Astrocaryum murumuru

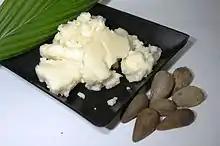
Murumuru butter

Murumuru butter contains lauric, myristic, and oleic acids. The fruit contains a white butter that is odorless and tasteless and has the advantage of not becoming rancid easily. The quality of Murumuru butter is similar to the seed fat of the Tucumã palm and coconut palm, but it has the advantage of providing greater consistency because of its melting point (33 C), which is superior to that of the Tucumã palm (30 °C) and coconut palm (22.7 °C). The quality of Murumuru butter makes it possible to mix it with other vegetable butters that have a lower melting point. It can also be used to partially substitute cocoa butter in chocolate, providing a firmer consistency in environments where the temperature is higher.